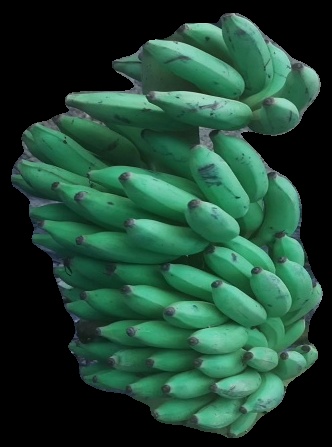
Variety: elakki-bale
Grade: grade2